Giacomo Puccini

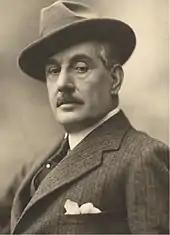
Puccini, 1910

After 1904, Puccini's compositions were less frequent. In 1906 Giacosa died and, in 1909, there was a scandal after Puccini's wife, Elvira, falsely accused their maid Doria Manfredi of having an affair with Puccini. Finally, in 1912, the death of Giulio Ricordi, Puccini's editor and publisher, ended a productive period of his career.